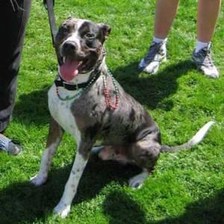
Species: dog
Breed: american pit bull terrier